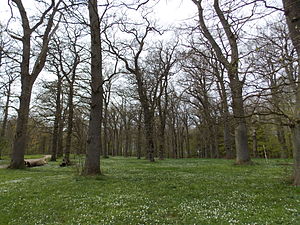
Nørreskoven (Als)
Brudgomsegene ved Havrekobbel er 300 år gamle
Brudgomsegene i Nørreskoven på Als
Nørreskoven på Als er en statsskov på 740 ha, der ligger på østkysten af Als ud mod Lillebælt. Nørreskoven er en del af skovene i Gråsten Statsskovdistrikt. Med en længde på 9 km er den en af Danmarks længste kystskove. Terrænet er kuperet, men jordbunden er næringsrig og der er gode vækstbetingelser. Skoven er 60-70 % bøgeskov, og bøgene bliver med 30 meter usædvanlig høje og flotte. Skoven rummer en del egetræer, bl.a. de såkaldte brudgomsege ved Havrekobbel, som blev plantet omkring 1770 og stadig trives. 45 hektar er udlagt til naturskov, som findes langs kysten og strandengene og i Troldsmose.